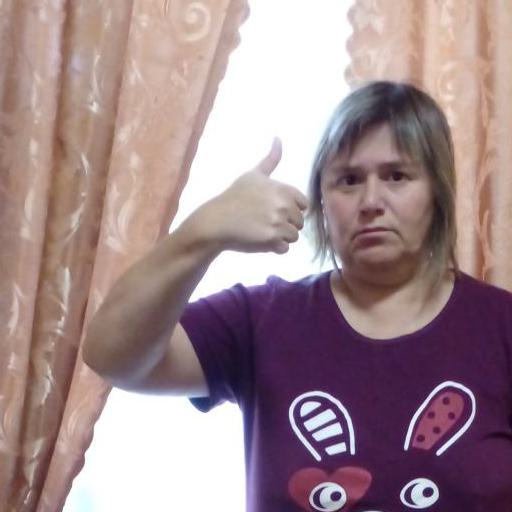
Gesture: like